Juanga (ship)

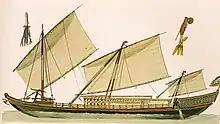
Colored detail of a "lanong" by Rafael Monleón

While the king and the captains with the minister sailed on the , their young sons stayed below, the others sat in the rowing. When these sons were promoted, they were ordered to go up to Baileo and did not have to row anymore. This is a great honor for them. If they are not meritorious, they may not use the sword or be given a promotion, which is the same price as being awarded a title. From the they were put on board, and this too was an honor. Then, if they are meritorious, they were put on again and abandon the oar. The paddle is very well carved, light, and shaped as an iron spearhead, sometimes round. The stalk is one (± 20 inches, 50.8 cm), the head is a small cross as a handle, while the left hand holds the leaf. The oars are free (not tied). And they are called (—rowers). The wood is also used as a dinner plate and a place to cut any item. The sails are made of burlap or from mats.